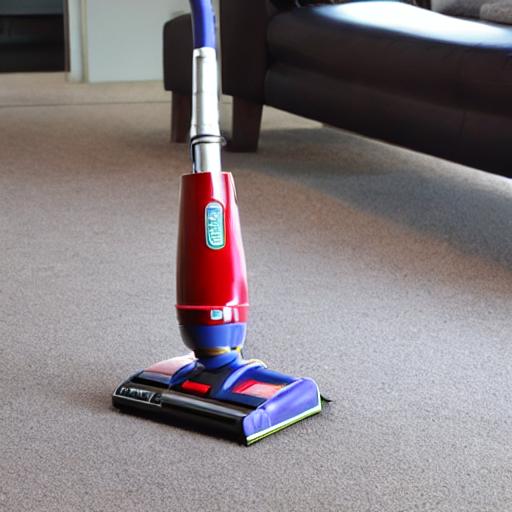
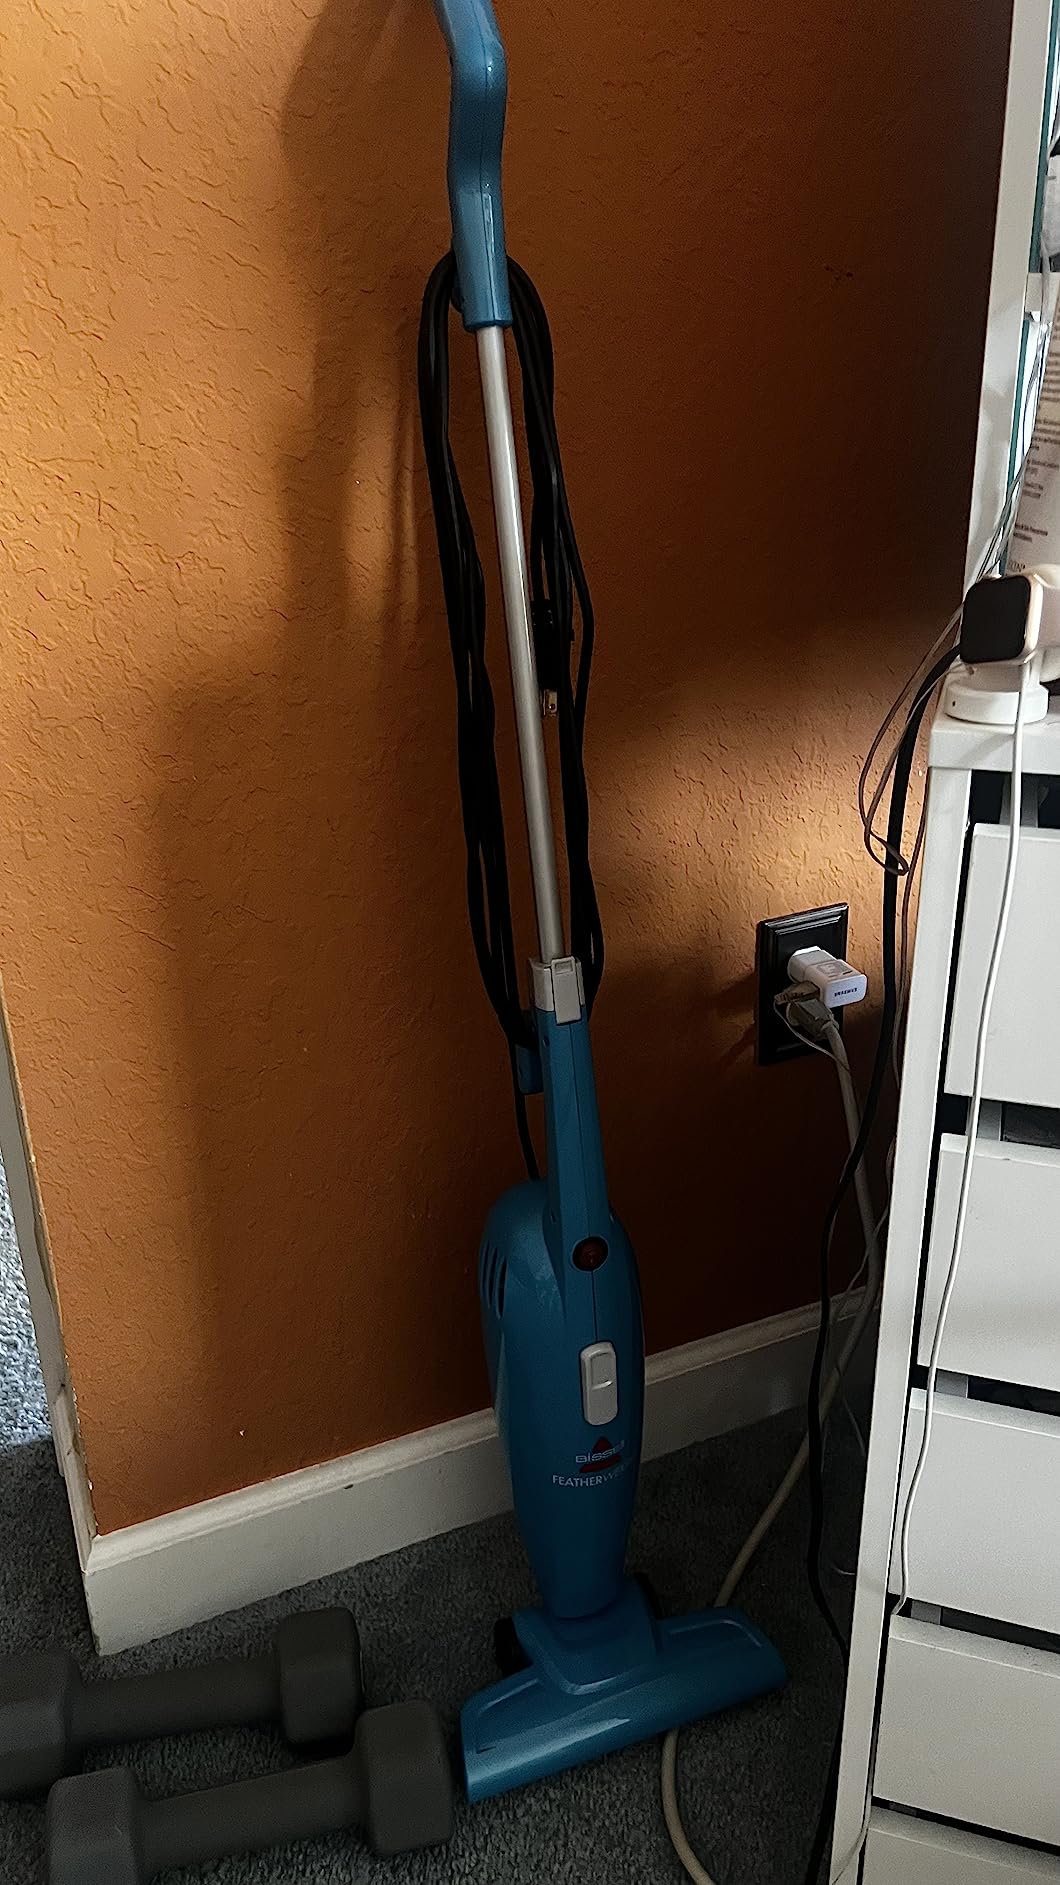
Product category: items_vacuum
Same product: no